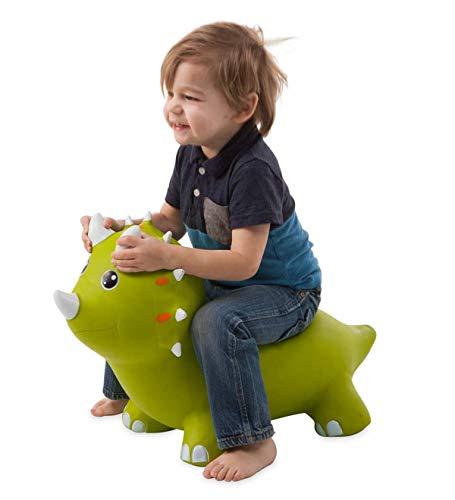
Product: HearthSong Animal Jump-Along - Green Triceratops - 23" L X 8" W X 16" H
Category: Toys & Games | Tricycles, Scooters & Wagons | Ride-On Toys & Accessories
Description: Inflatable animal jump-along - durable and lightweight.
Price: $29.98
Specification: ProductDimensions:25.5x12.5x17inches|ItemWeight:3.95pounds|ShippingWeight:3.95pounds(Viewshippingratesandpolicies)|ASIN:B07GVMCKR4|Itemmodelnumber:732656GTR|Manufacturerrecommendedage:12months-4years